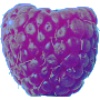
Label: Raspberry 1